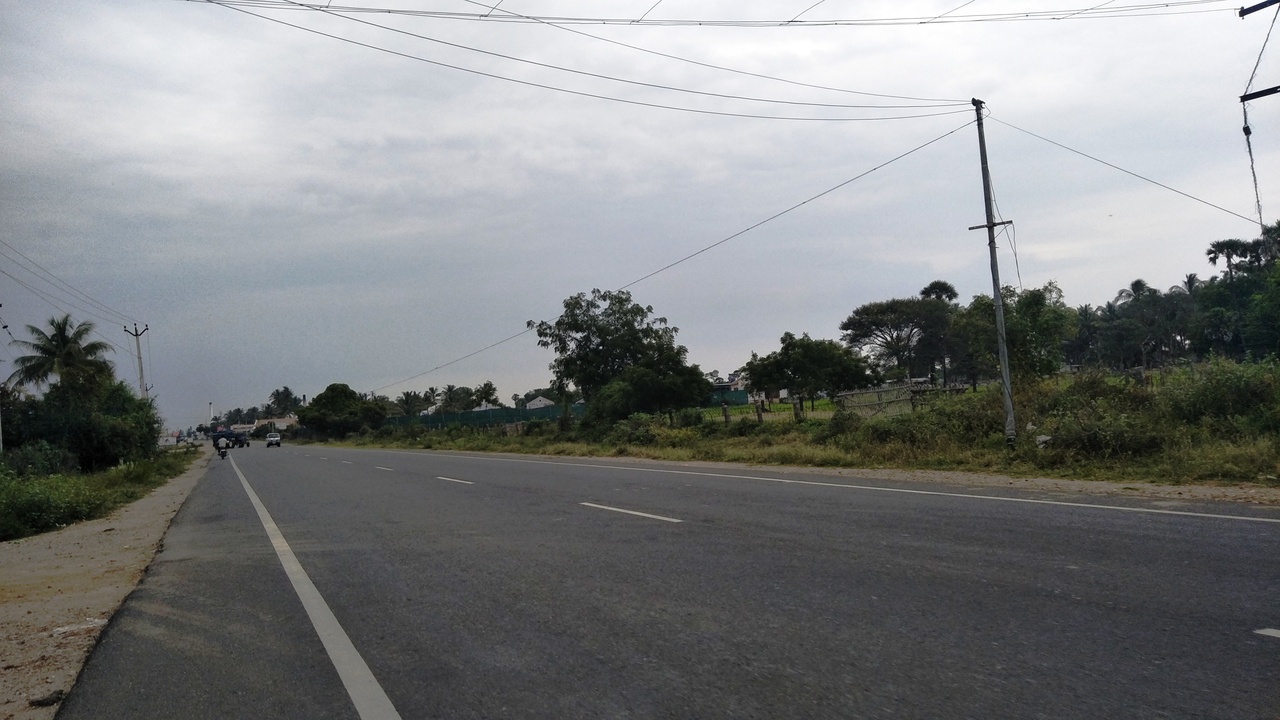
Coimbatore  Road